National Palace (Mexico)

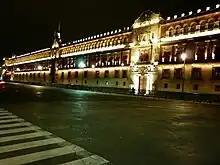
The National Palace at night

Above the central doorway, facing the Zócalo, is the main balcony where just before 11pm on September 15, the president of Mexico gives the Grito de Dolores, in a ceremony to commemorate Mexican Independence. Part of this ceremony includes ringing the bell that hangs above the balcony. This bell is the original one that Father Miguel Hidalgo rang to call for rebellion against Spain. It originally hung in the church of Dolores Hidalgo, Guanajuato, but was relocated here. In the niche containing the bell, there is the Mexican coat of arms. On each side there is an Aztec eagle knight and his Spanish counterpart. These were sculpted by Manuel Centurion and symbolize the synthesis of Mexican culture and Spanish culture.